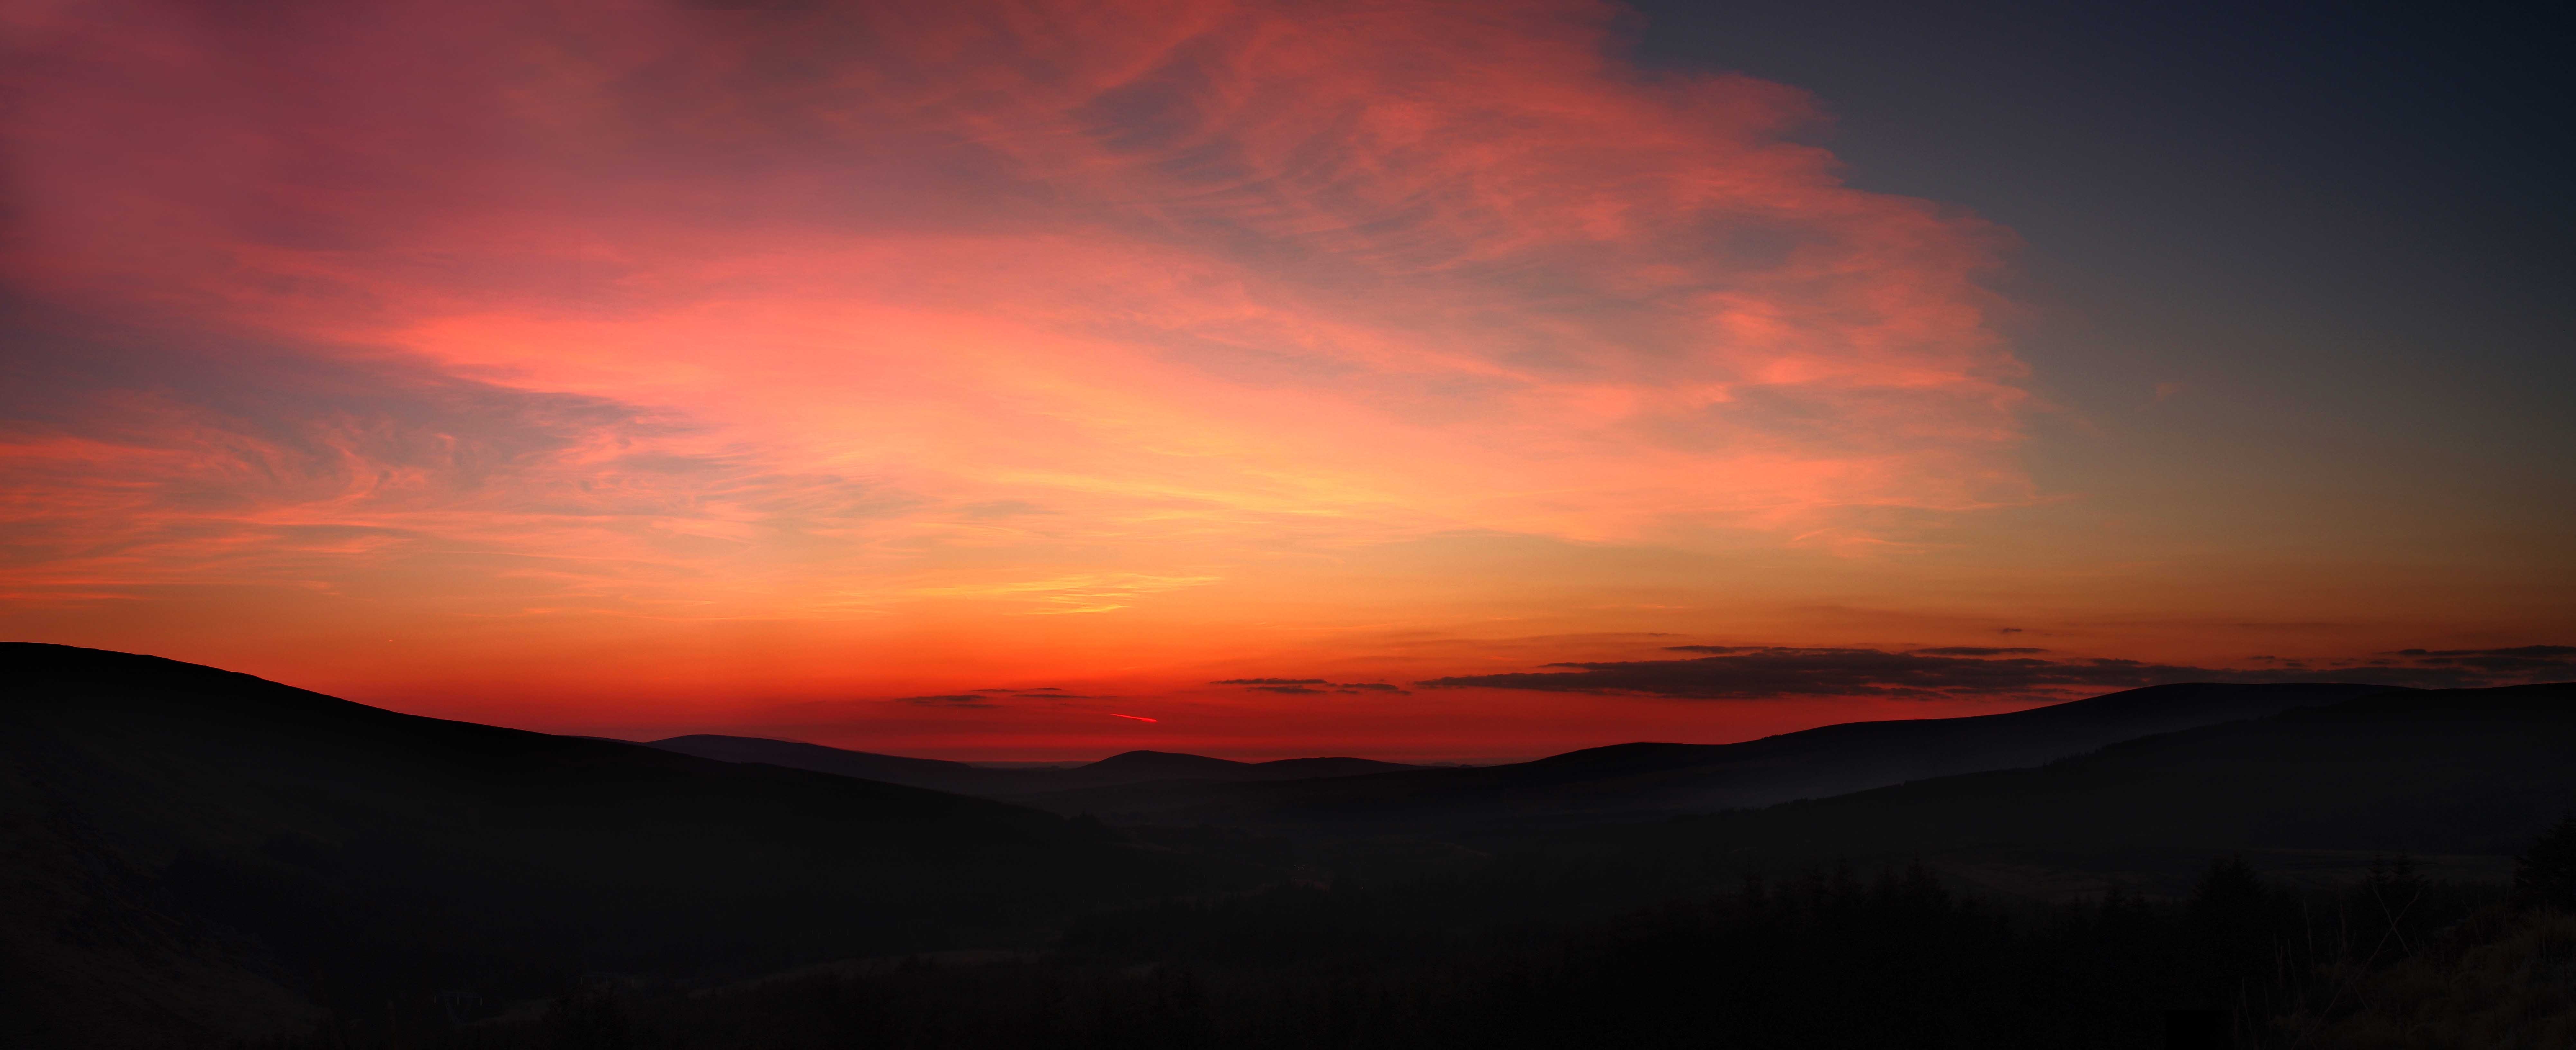
landscape, nature, outdoor, horizon, silhouette, mountain, cloud, sky, sunrise, sunset, morning, hill, view, dawn, atmosphere, summer, dusk, environment, evening, natural, scenery, mountains, afterglow, mountainous landforms, geological phenomenon, red sky at morning